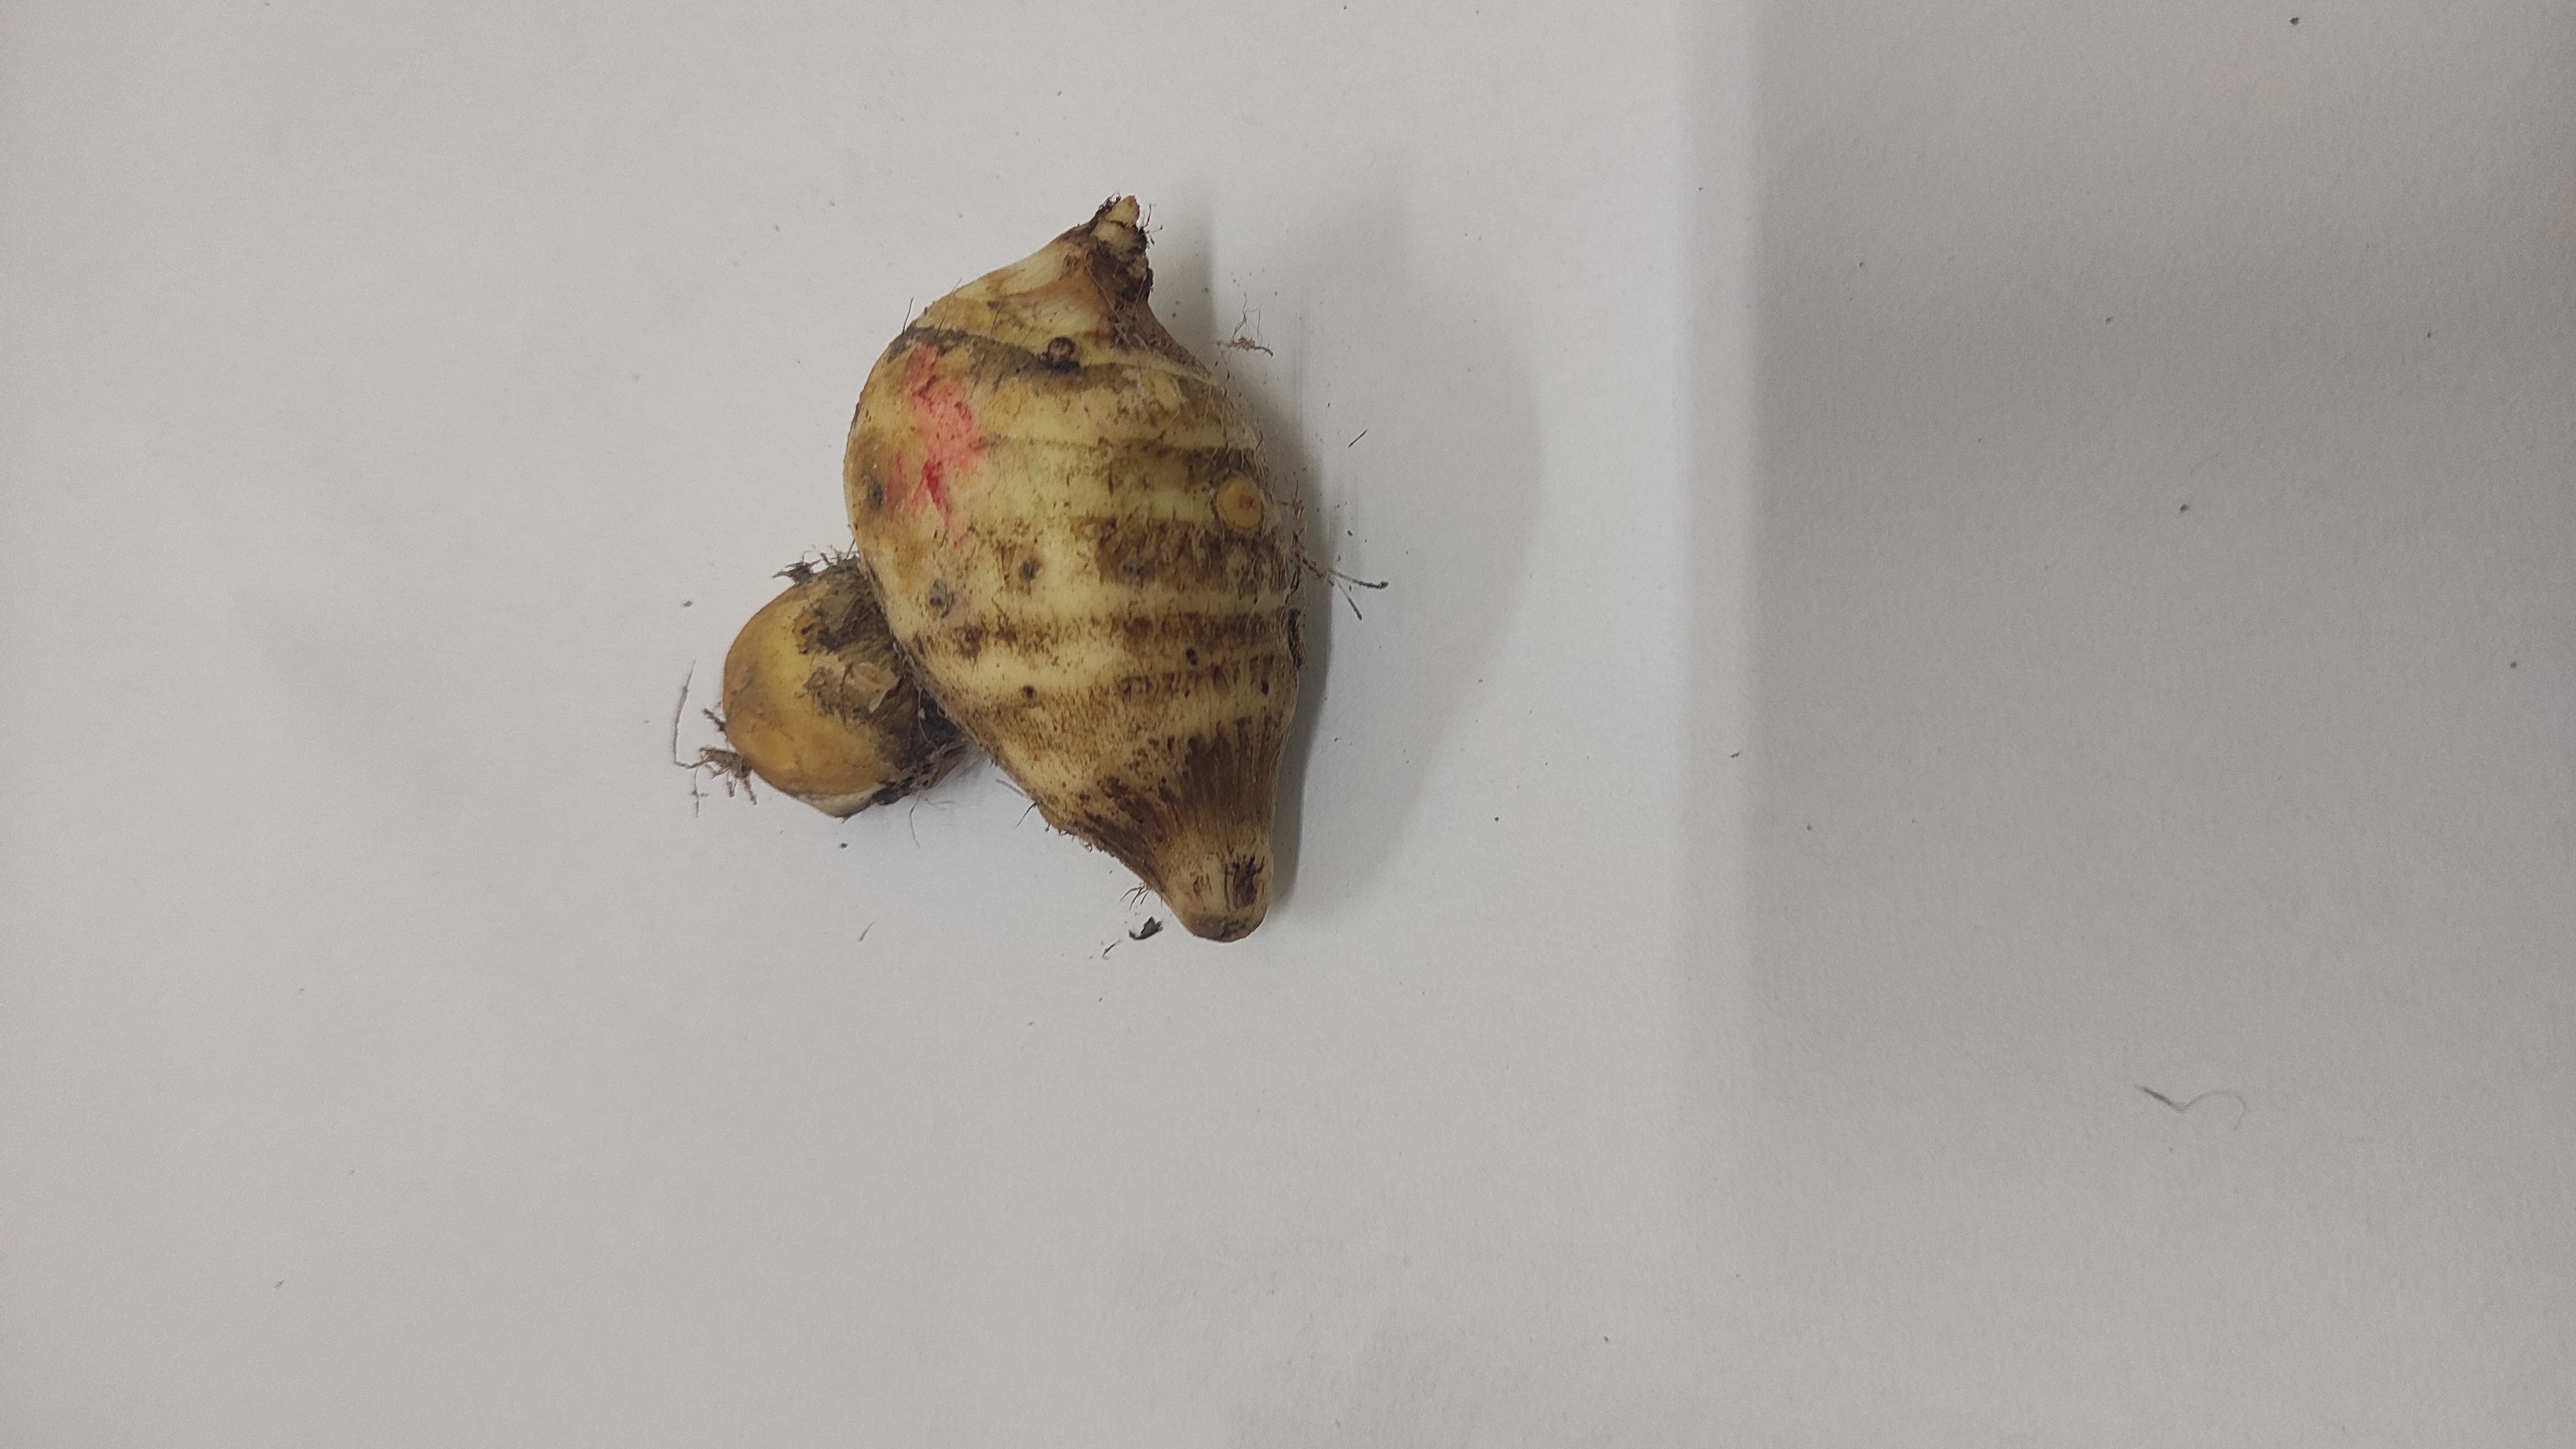
Crop: Taro root
Condition: Fresh